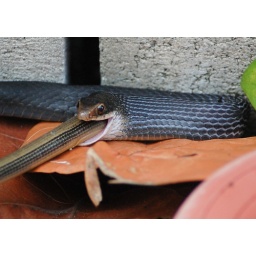
A black racer devouring a glass snake just outside my front door in Satellite Beach, Florida, June 11, 2007.